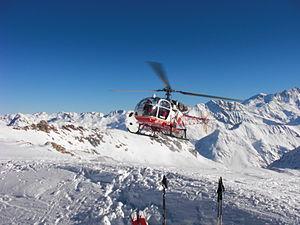
SA-315 B Lama de Air Glaciers s'approchant de la cabane Becs de Bosson, 2983m, canton du Valais, Suisse